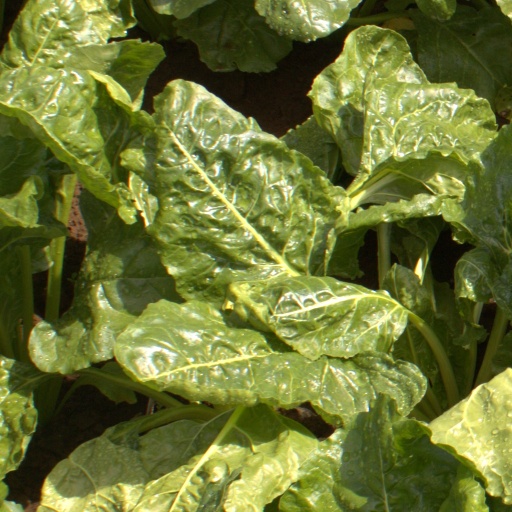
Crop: sugar beet